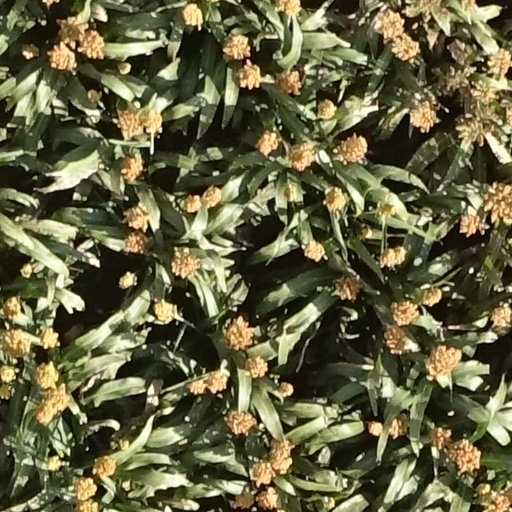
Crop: sorghum